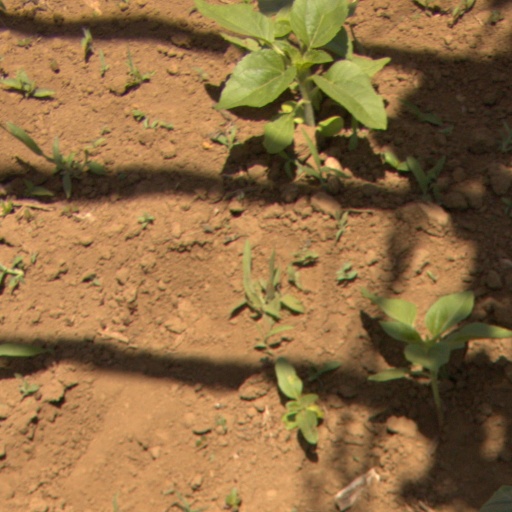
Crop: Jerusalem artichoke